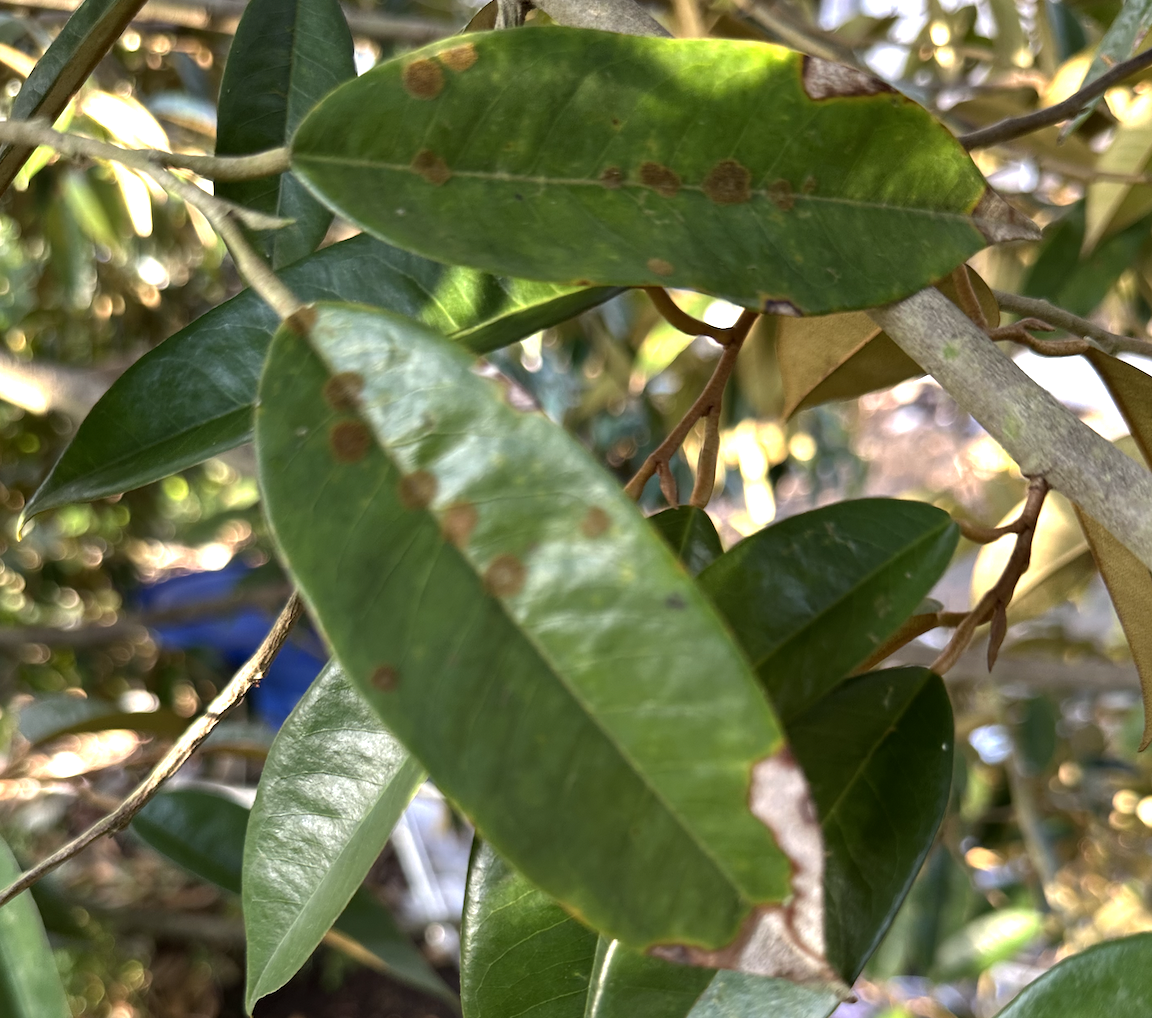
Label: stem_blight